Norman Buchanan

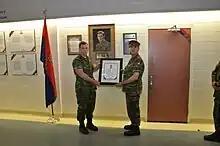
A Student on the Forward Observation Officer Course is presented with the Norman Buchcanan Award through distinguishing himself as the top Candidate. A portrait of Norman Buchanan along with reproduction medals and history are displayed in the background.

MILITARY CROSS - Capt Buchanan, RCA, Seconded to the British 1st Army (RCA) Thala, North Africa (Tunisia), 22 February 1943